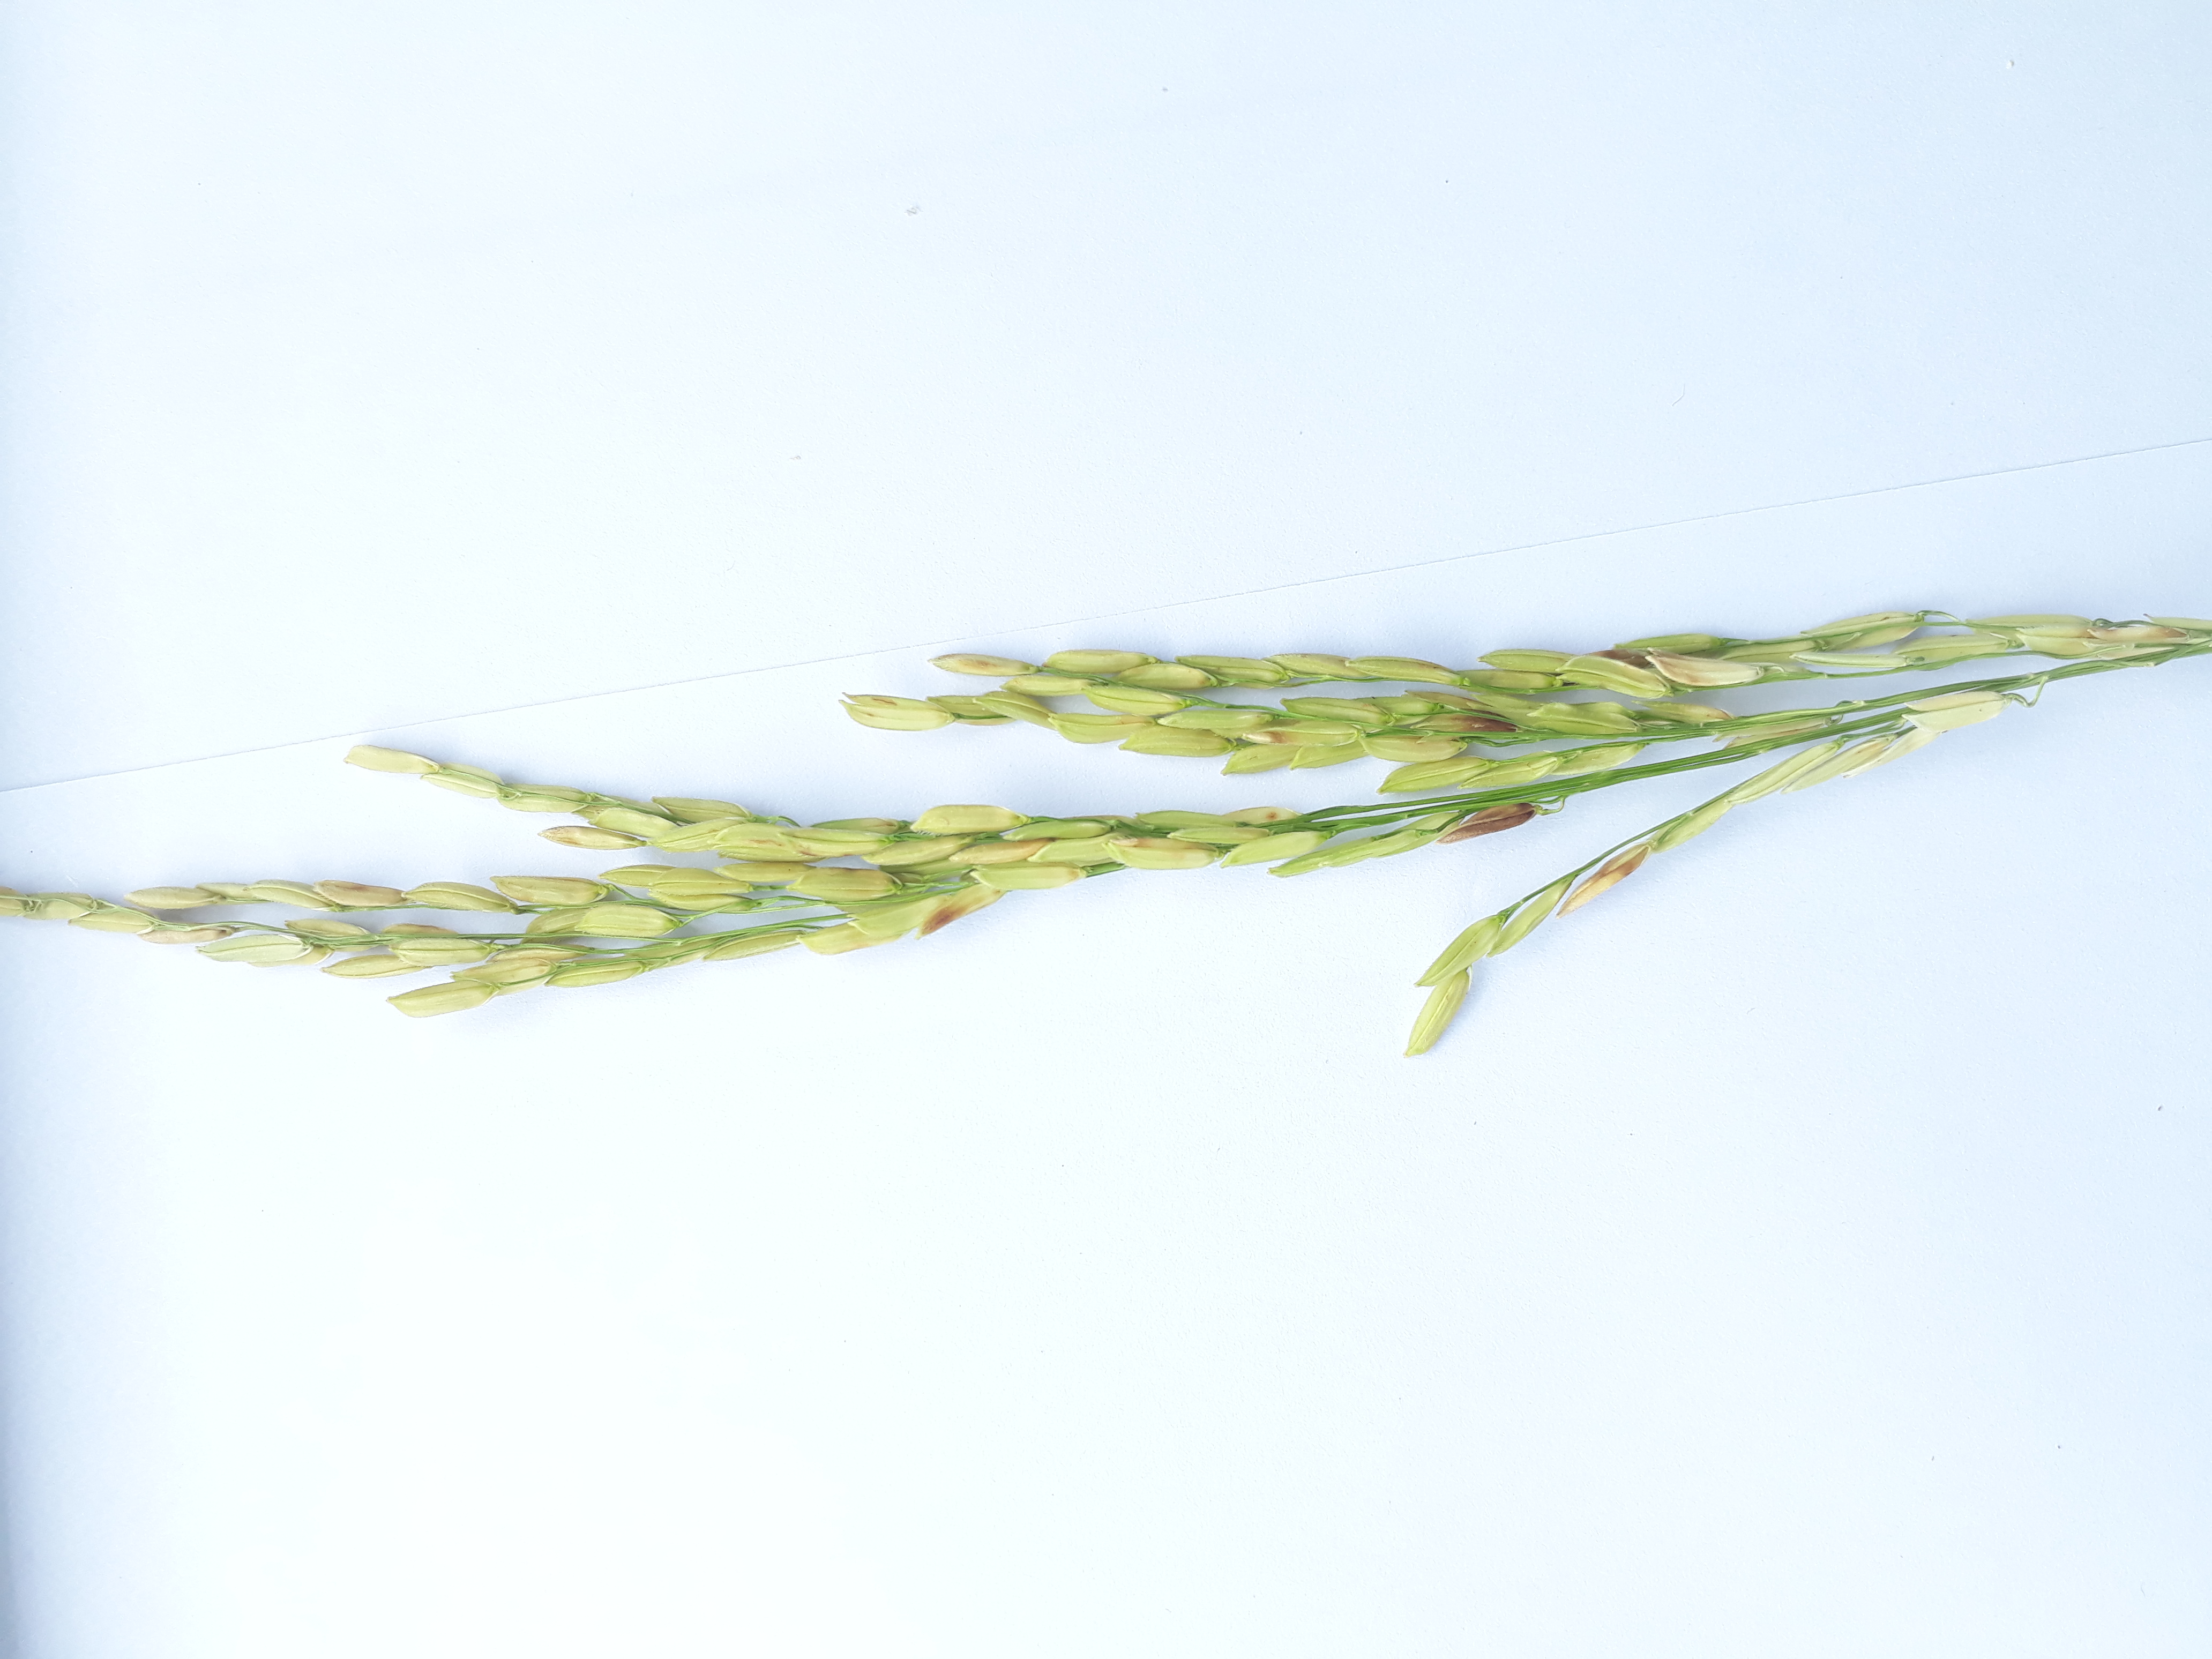
Label: Very Damage